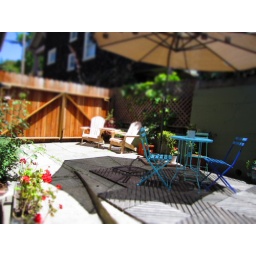
imagine the adirondack chairs in a bright cheery red :)